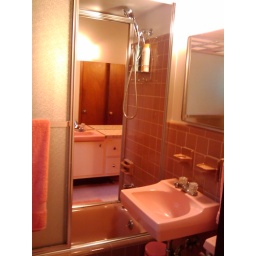
ugliest bathroom ever, in blue house.